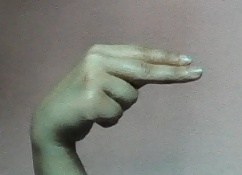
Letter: ain